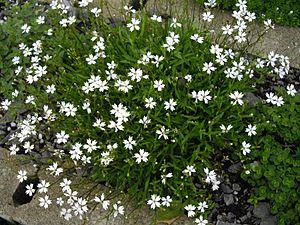
Les Silènes sont des plantes herbacées, annuelles ou vivaces du genre Silene appartenant à la famille des Caryophyllacées. Ce genre comporte de nombreuses espèces, car il a absorbé les anciens genres Cucubalus, Lychnis, Melandryum et Viscaria.